West India Docks

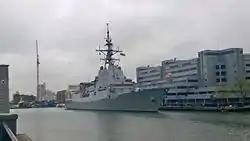
The Spanish air defence frigate "Méndez Núñez" moored at South Dock in 2015

From 1960 to 1980, trade in the docks declined to almost nothing. There were two main reasons. First, the development of the shipping container made this type of relatively small dock inefficient, and the dock-owners were slow to embrace change. Second, the manufacturing exports which had maintained the trade through the docks dwindled and moved away from the local area. The docks were closed in 1981.